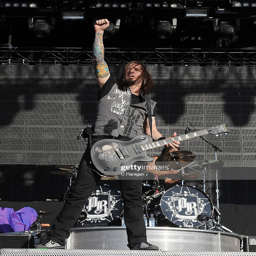
hard rock artist of artist performs during festival .